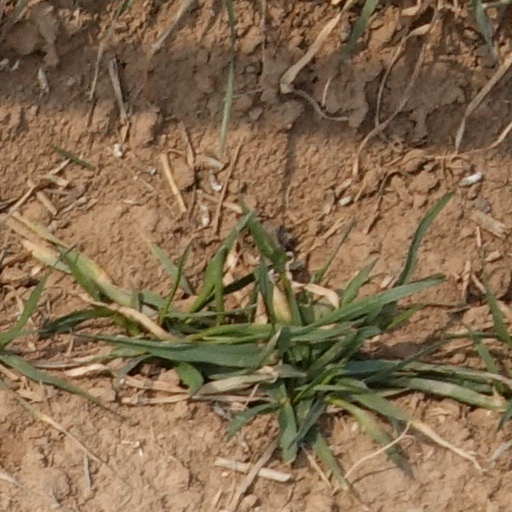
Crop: wheat